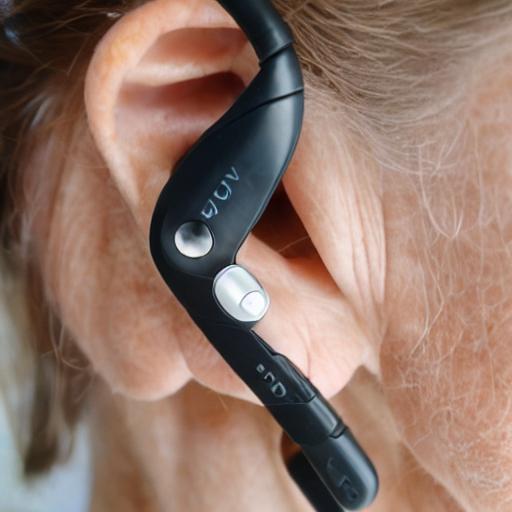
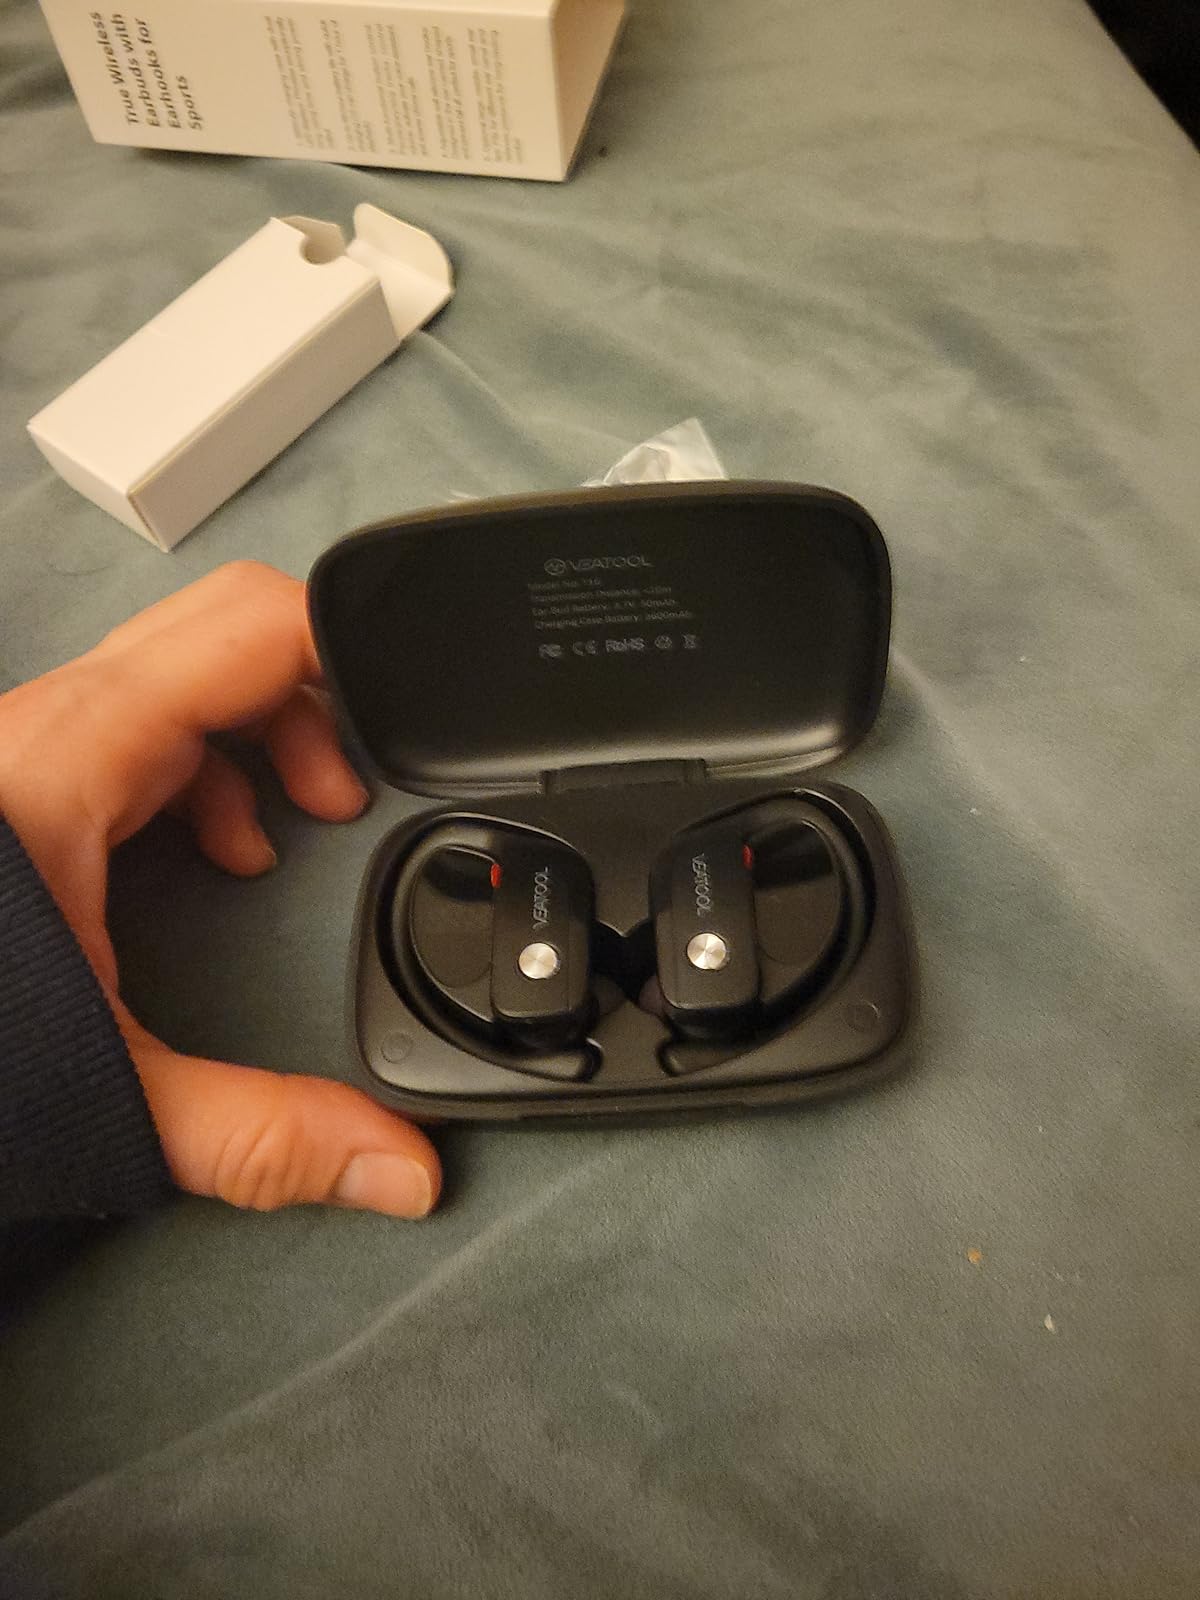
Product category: earbuds
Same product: no